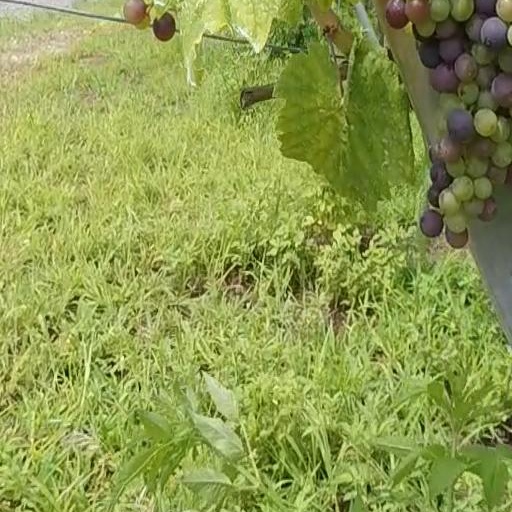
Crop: grape